Mines of Spain State Recreation Area and E. B. Lyons Nature Center

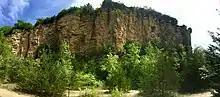
View of Horseshoe Bluff from base

The earliest known inhabitants of this area were from the Late Archaic period (2,050 BCE to 450 BCE). This era is marked by an increasing sense of regionalism and sedentary occupation of land. The existence of copper in northeast Iowa from the Lake Superior region suggests the practice of long-distance trade. Archaeologists have located evidence of a wide variety of projectile points from this era, population expansion, exchange of raw materials and finished goods, and galena, which is associated with more complex mortuary rituals. Evidence from the Woodland period (450 BCE to 1250 CE) are found in pottery, burial mounds, and cultivated plants. Locally, this period of settlement grew out of the Late Archaic period, which in turn transitioned into the Oneota period (950 CE to European contact). The Oneota are an Upper Mississippian culture that is marked by subsistence on horticulture as in the past, but increasingly on hunting and gathering. Elements from this era include bison and scapula hoes, triangular projectile points, and manos and metates.